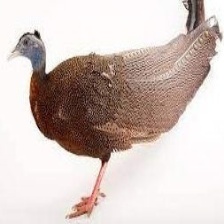
Species: GREAT ARGUS
Scientific name: ARGUSIANUS ARGU